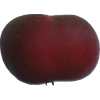
Label: nectarine_flat